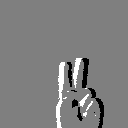
ASL letter: v